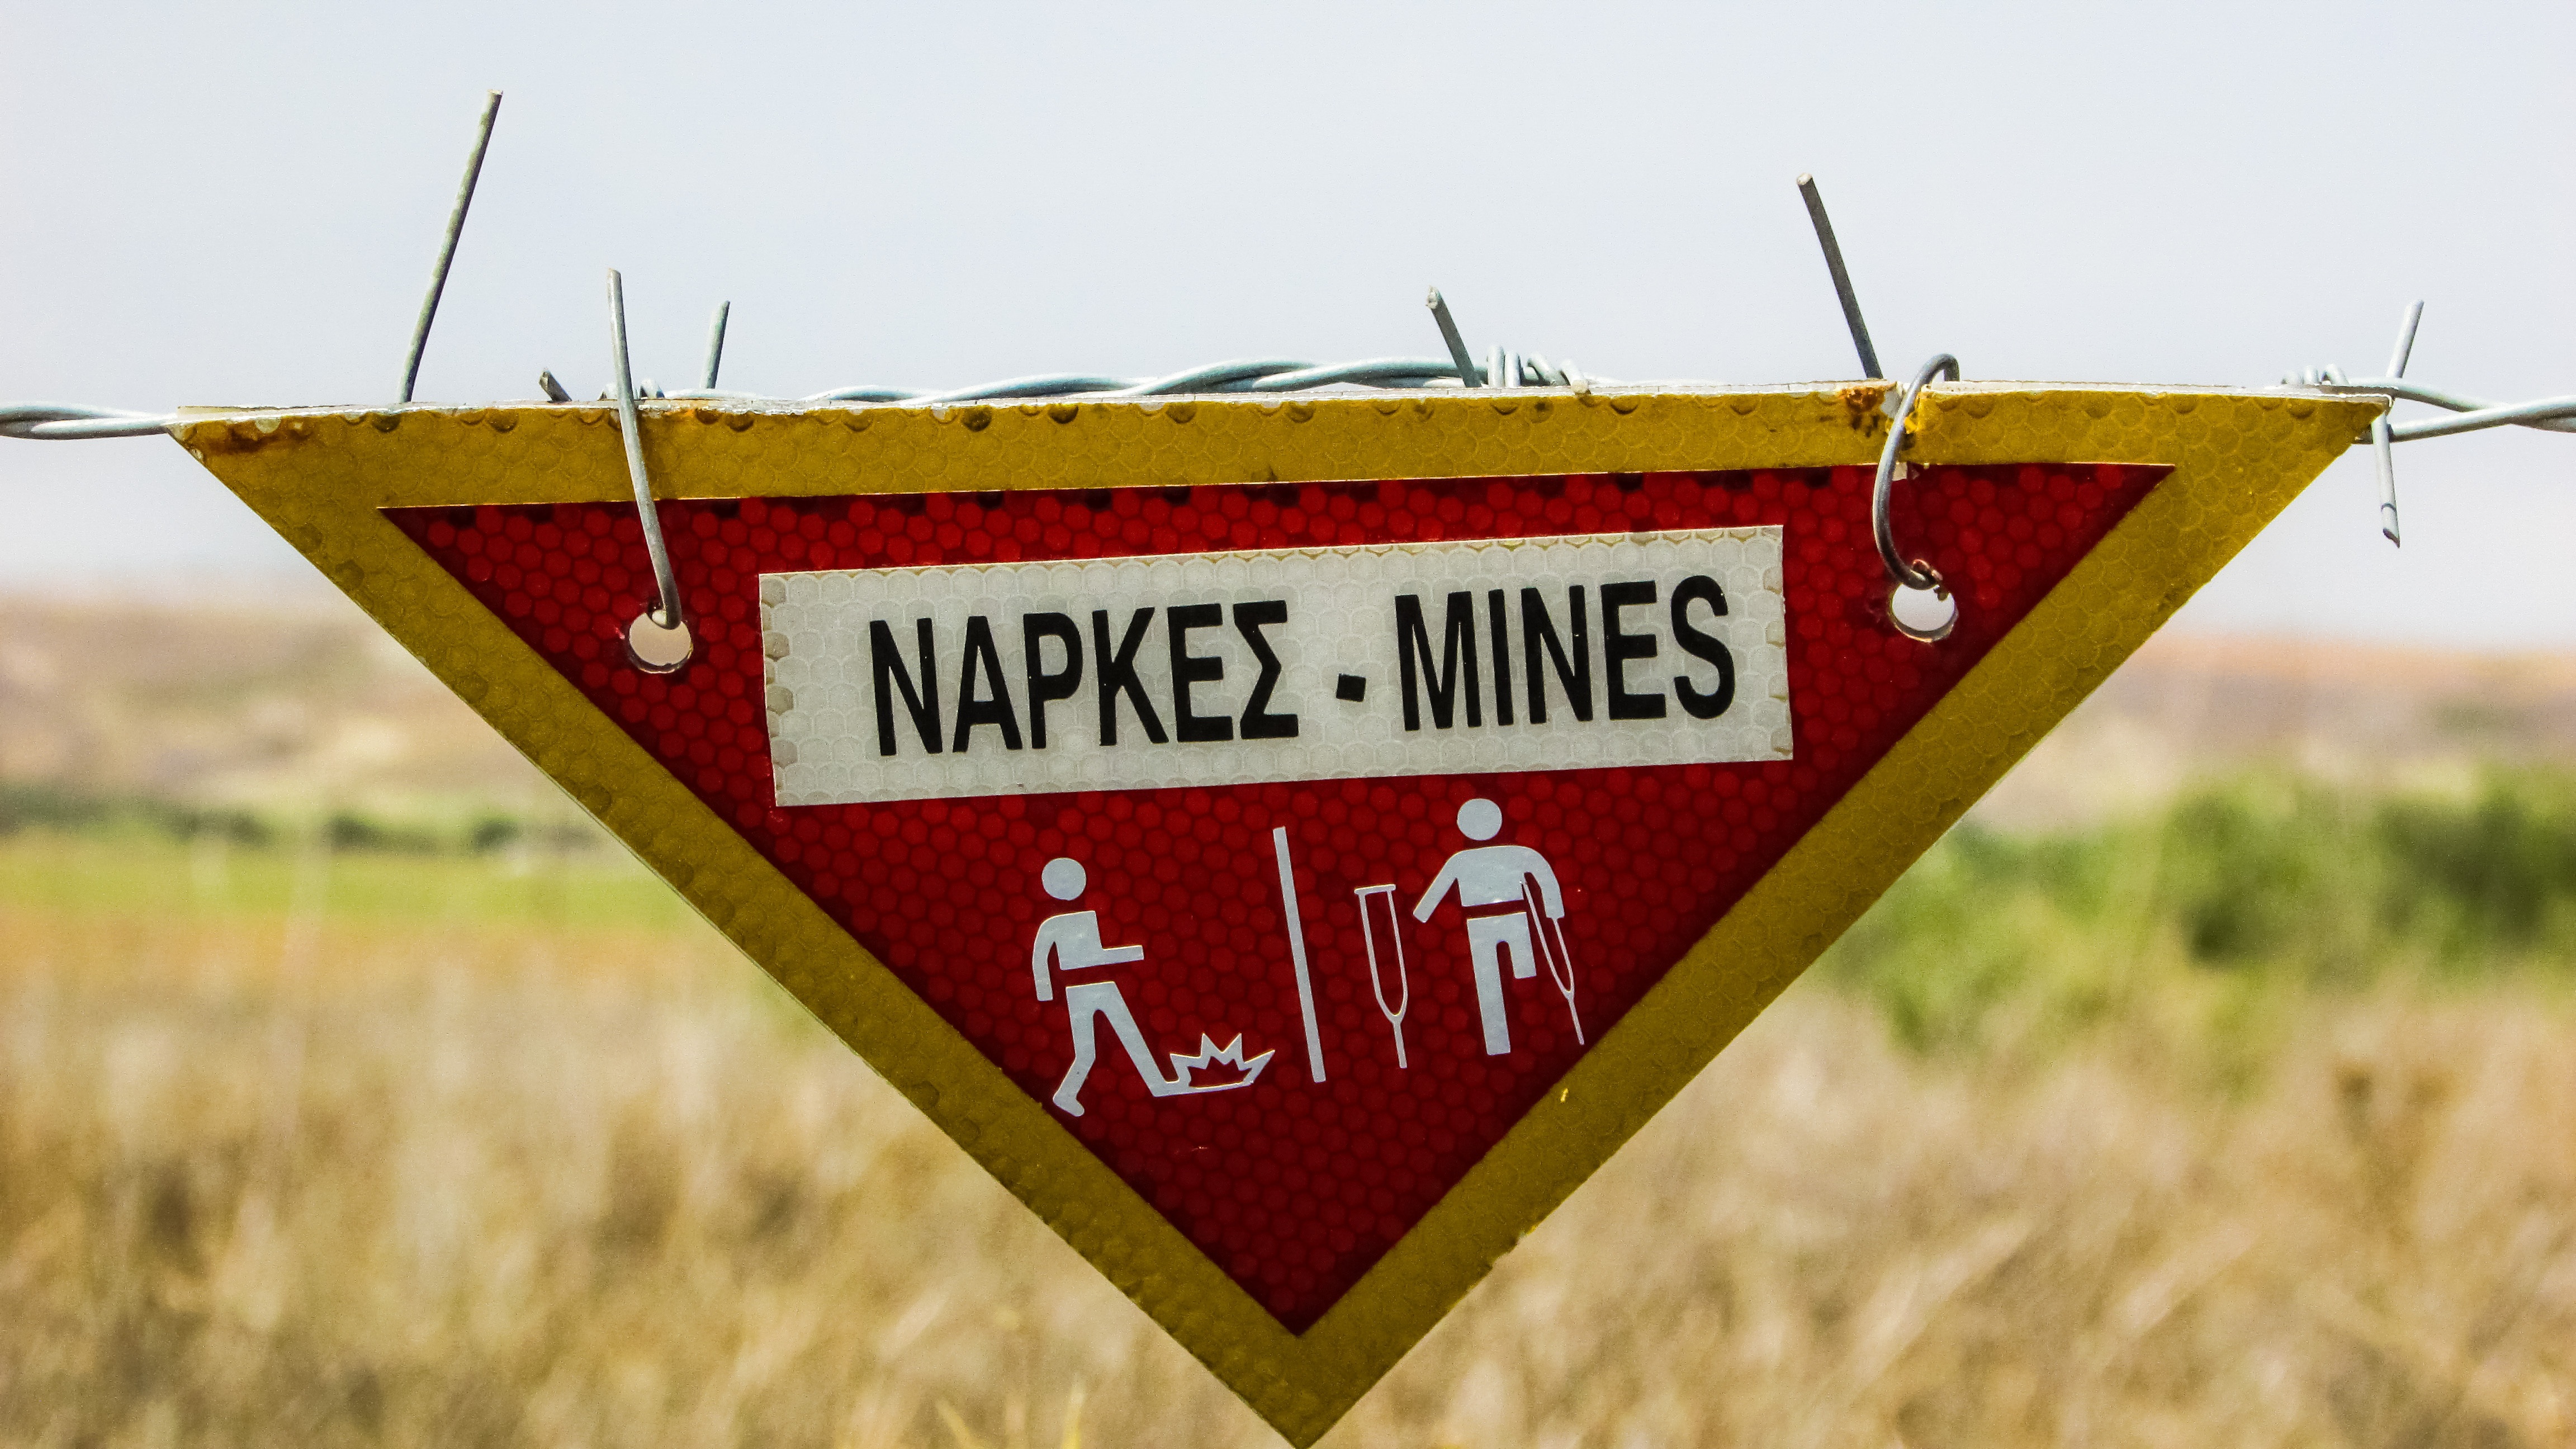
wind, sign, red, vehicle, signage, war, danger, caution, warning, mines, deadly, beware, cyprus, explosive, traffic sign, minefield, grass family